Opalescence

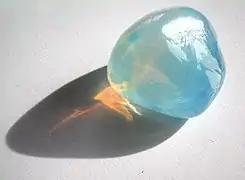
Tyndall effect in opalescent glass: it appears blue from the side, but orange light shines through.

In a physical sense, some cases of opalescence could be related to a type of dichroism seen in highly dispersed systems with little opacity. Due to Rayleigh scattering, a transparent material appears yellowish-red in transmitted white light and blue in the scattered light perpendicular to the transmitted light. The phenomenon illustrated in the bottom photo is an example of the Tyndall effect.